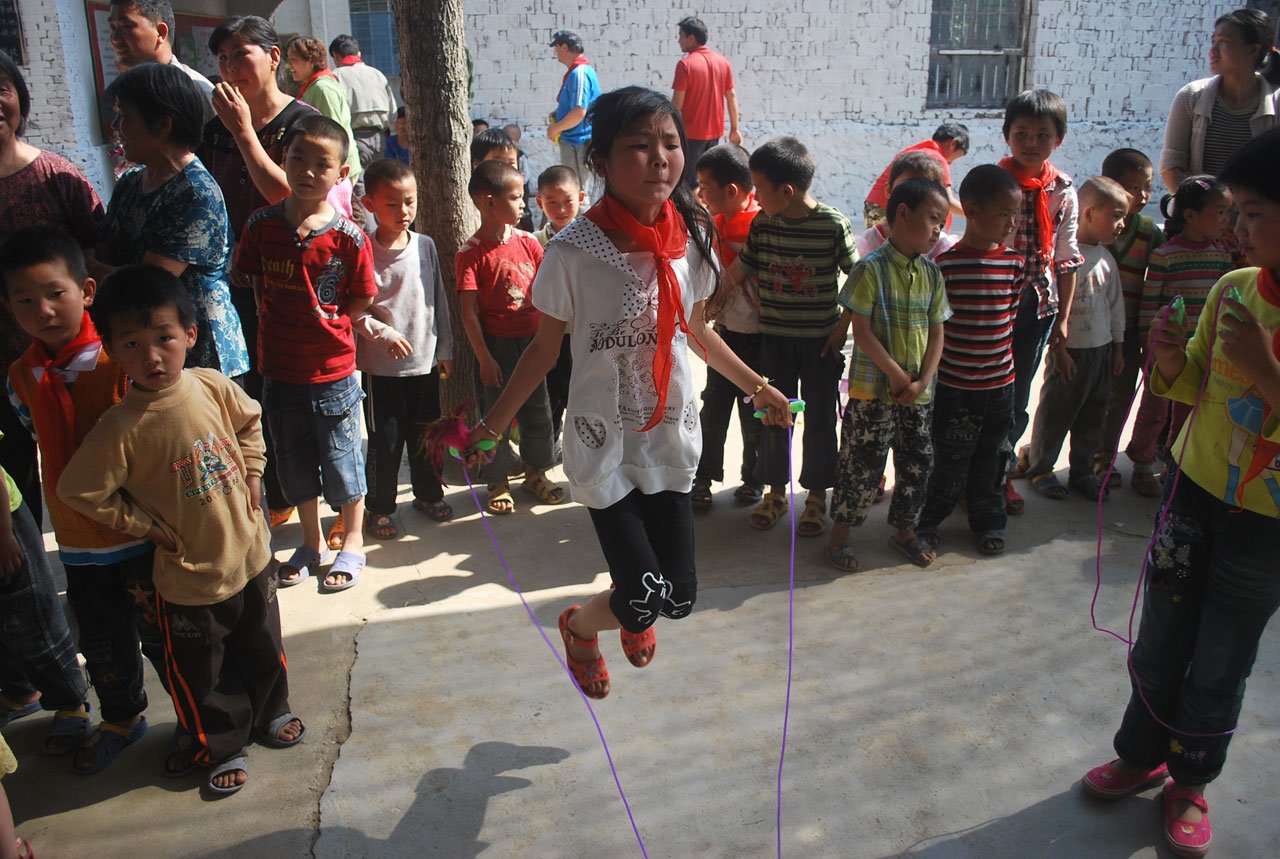
rope, girl, play, jump, crowd, jumping, child, exercise, festival